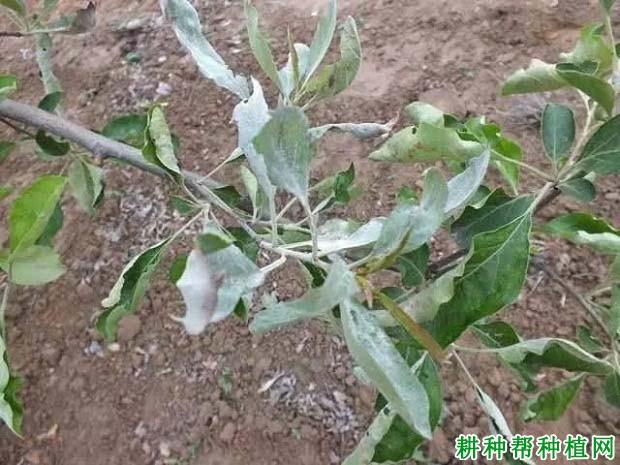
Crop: cherry
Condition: powdery_mildew